Armenians in India

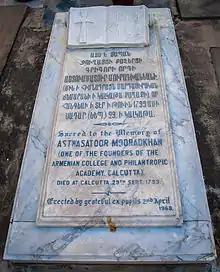
The grave of Astwasatoor Mooradkhan (died at Calcutta on 29.09.1799), who was one of the founders of the Armenian College and Philanthropic Academy, Kolkata.

After Armenia's independence from USSR, many Armenian-Indians went to Armenia. Kolkata still has about 150 Armenians and they still celebrate Christmas on 6 January, and Easter. Armenian Genocide Remembrance Day is also observed in Armenian Church, Kolkata. The Armenian Church of Holy Nazareth, located in Brabourne Road, Kolkata was constructed in 1734 and is the oldest Church in Kolkata. The best known Armenian institution in India is the Armenian College and Philanthropic Academy (est. 1821) better known as the Armenian College, in Kolkata, funded by endowments and donations. The management of the college was handed over to the Armenian Holy See of Echmiadzin of the Armenian Apostolic Church some years ago by a group of alumni led by Heros Avetoom. There are presently around 125 children studying there from Armenia, Iran and Iraq and the local Armenian population. There is also the Armenian Sports Club (est. 1890) which is still active.